The Light of Happiness

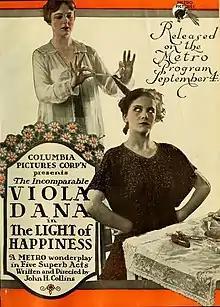
lobby poster

The Light of Happiness is a lost 1916 silent film drama directed by John H. Collins and starring Viola Dana.